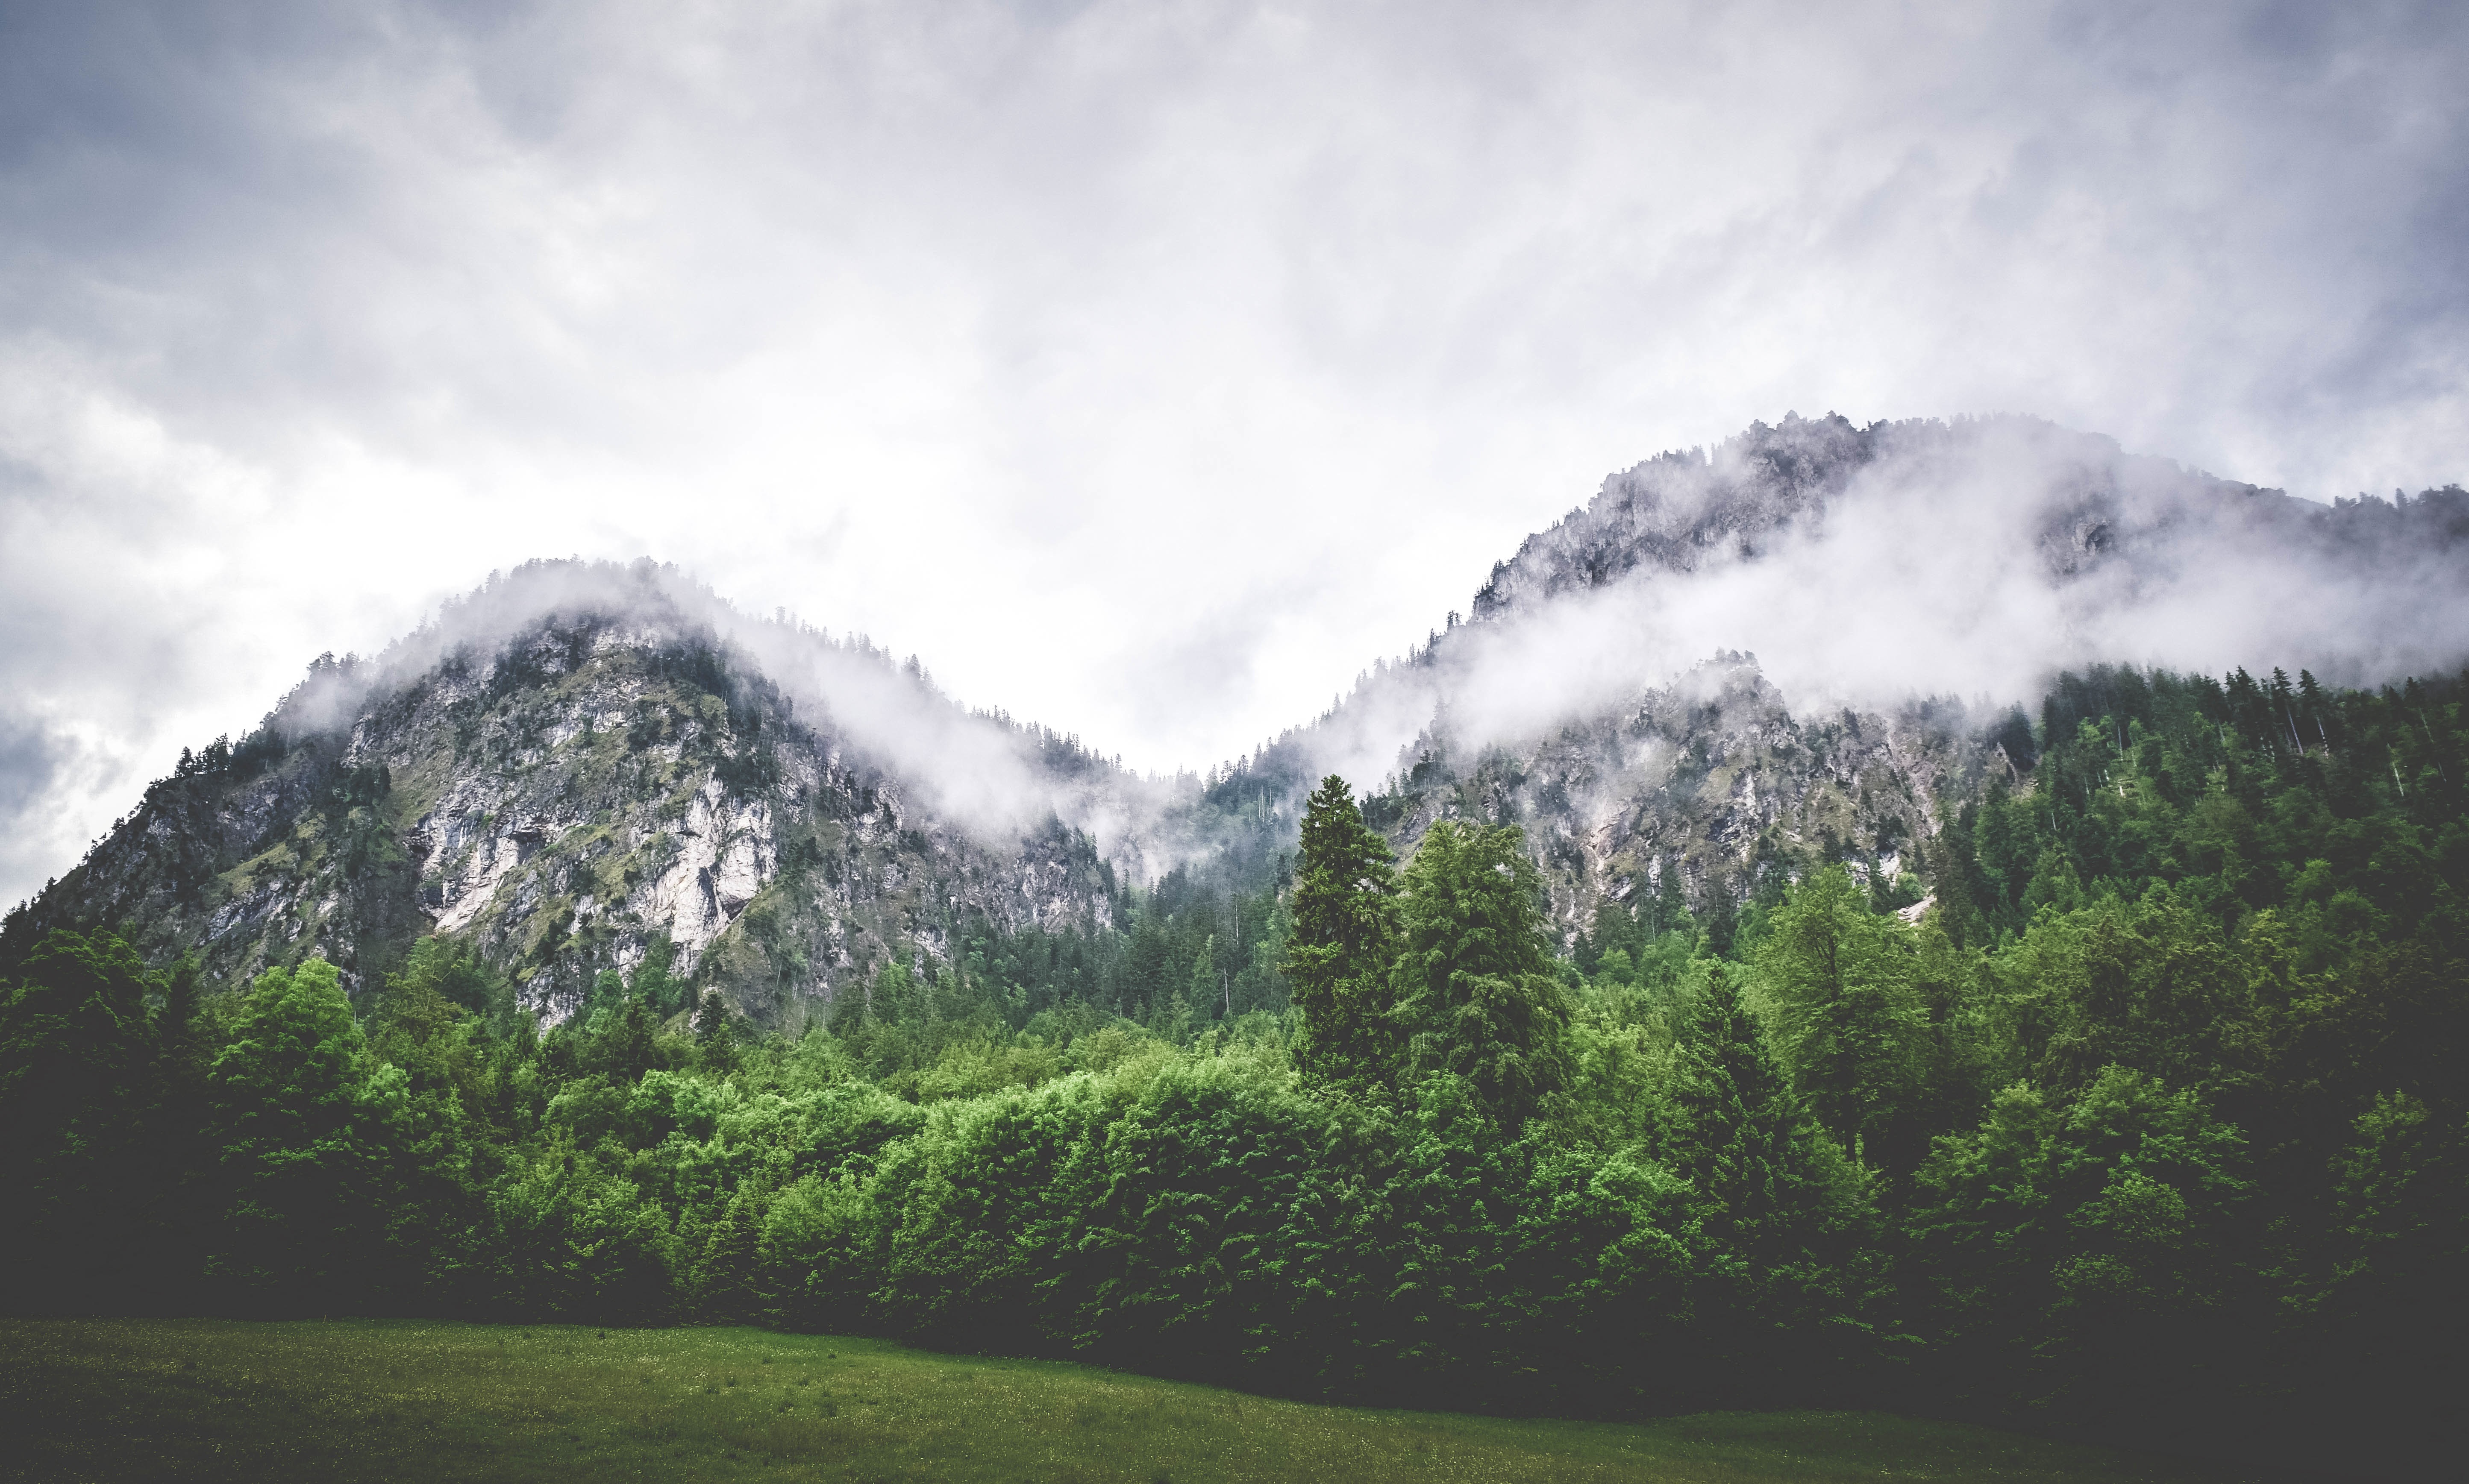
landscape, tree, nature, forest, wilderness, mountain, cloud, fog, mist, meadow, morning, hill, valley, mountain range, weather, highland, ridge, alps, plateau, habitat, ecosystem, rural area, landform, geographical feature, atmospheric phenomenon, mountainous landforms